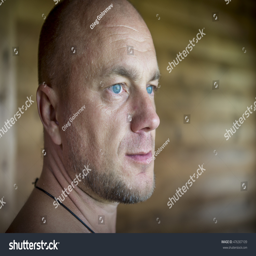
portrait of a bald man